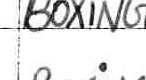
Label: boxing